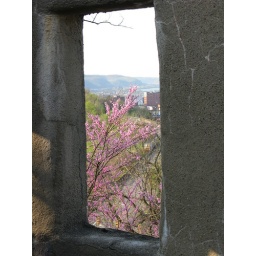
Looking South through the castle window at the Mt. Wood overlook.. Redbud trees in bloom.